Boiled leather

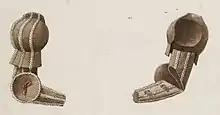
Design for cuir bouilli armour for tournaments, from "Le Livre des tournois", 1460s

The account of the Battle of Agincourt in 1415 by Jean de Wavrin, who was present on the French side, describes the crucial force of English longbowmen as having on their heads either cuir bouilli helmets, or wicker with iron strips, or nothing (the last, he says, were also barefoot).